Walter Munk

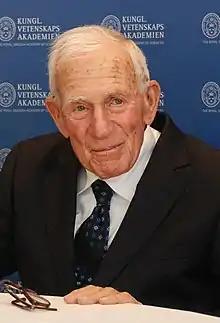
Munk in Stockholm in 2010 to accept the Crafoord Prize.

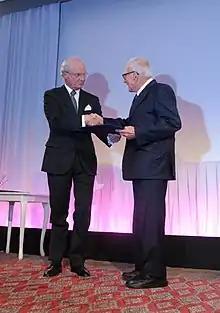
Carl XVI Gustaf of Sweden presents the Crafoord Prize to Munk.

Munk was elected to the National Academy of Sciences in 1956, the American Academy of Arts and Sciences in 1957, the American Philosophical Society in 1965, and to the Royal Society of London in 1976. He was both a Guggenheim Fellow (1948, 1953, 1962) and a Fulbright Fellow. He was named California Scientist of the Year by the California Museum of Science and Industry in 1969. Munk gave the 1986 Bakerian Lecture at the Royal Society on "Ships from Space" (paper) and "Acoustic monitoring of ocean gyres" (lecture).